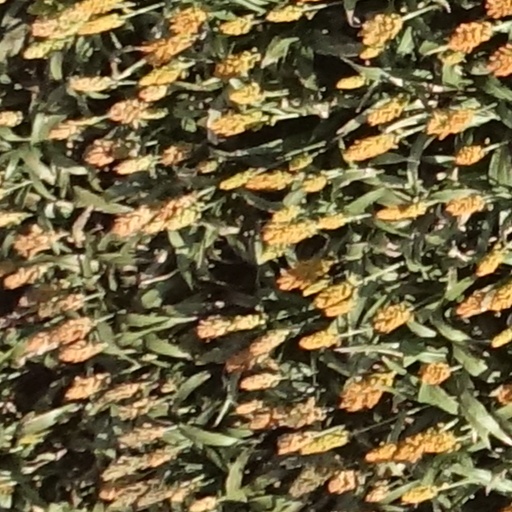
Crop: sorghum